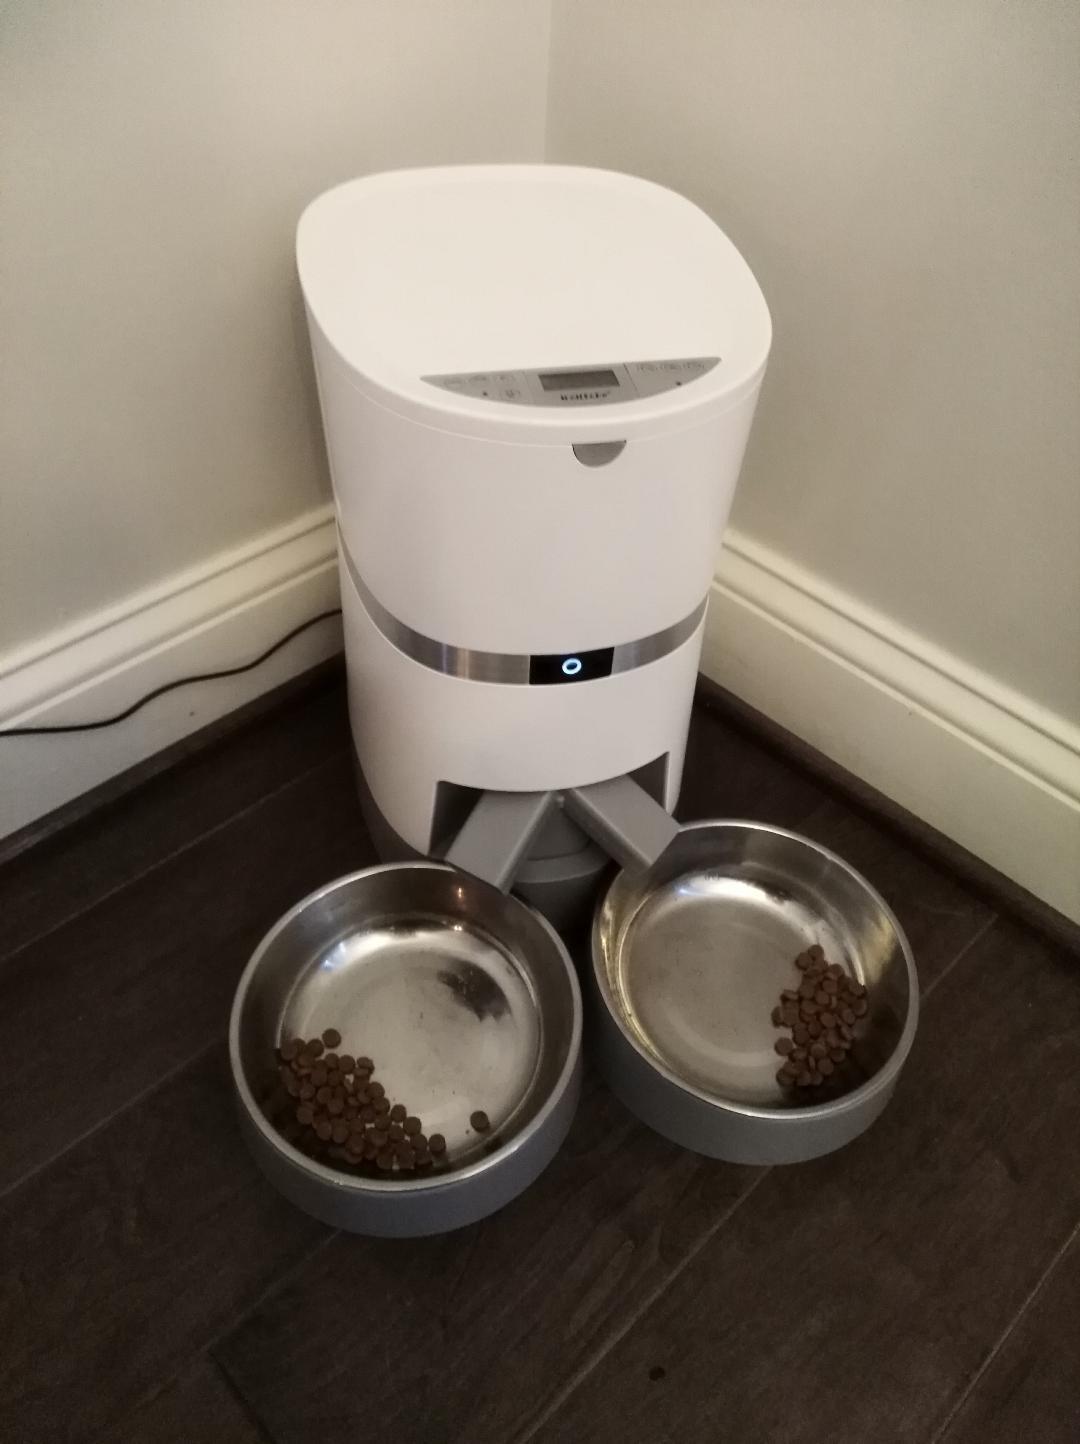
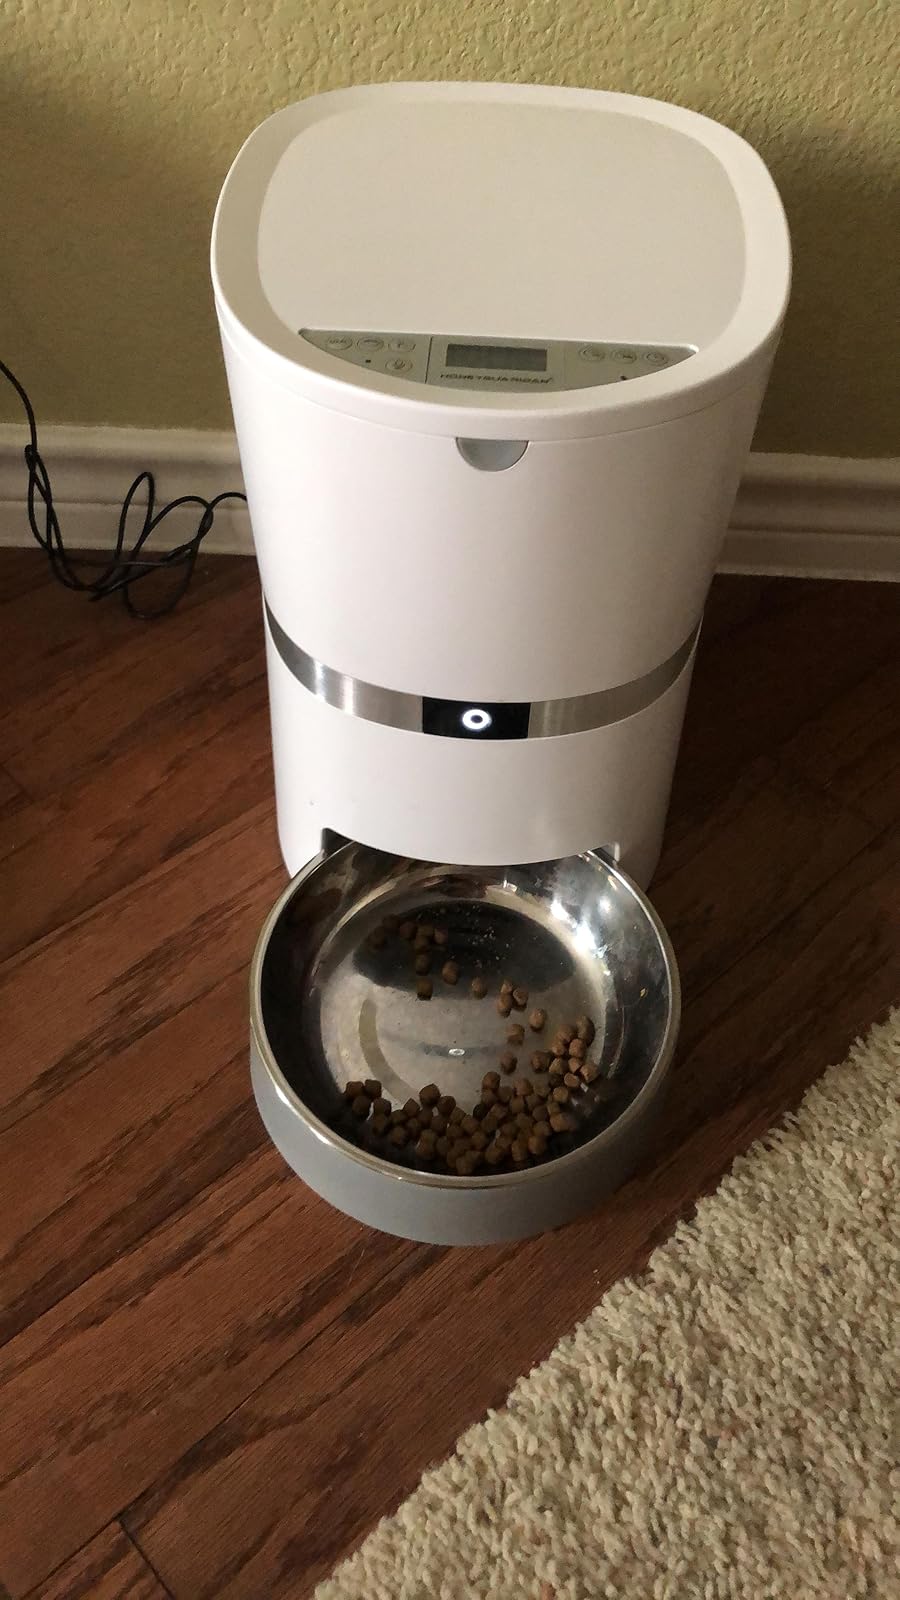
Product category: items_feeder
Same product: no